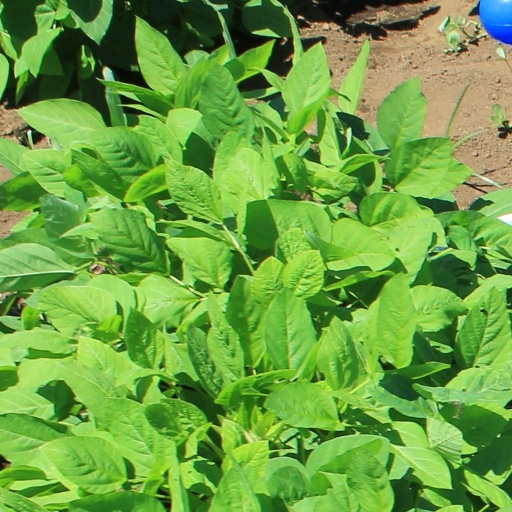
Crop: soybean